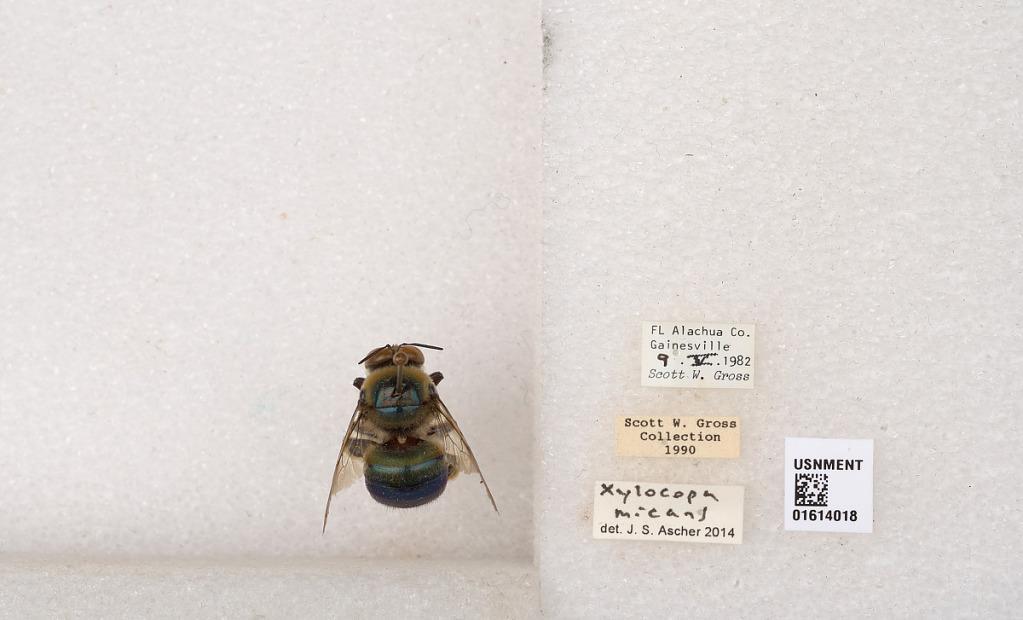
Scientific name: Xylocopa (Schonnherria) micans Lepeletier
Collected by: Gressitt
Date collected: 1982-5-9
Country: United States
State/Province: Florida
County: Alachua
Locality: Gainesville
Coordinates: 29.6516, -82.3248
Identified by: Ascher